Russia in the Eurovision Song Contest 2011

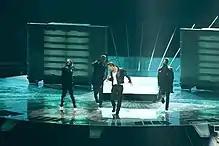
Alex Vorobyov performing "Get You" at the final of the Eurovision Song Contest 2011 on 14 May 2011

Russia began the Eurovision journey with Alex Sparrow (Alexey Vorobyov) as their representative in 2011. Russia competed in the first semi-final on 10 May 2011, with position 7. Russia had been tipped as an early favourite by the bookmakers to win the 2011 contest. After voting ended, Russia qualified for the grand final on Saturday 14 May, achieving 9th place and 64 points. The public awarded Russia 4th place with 93 points and the jury awarded 16th place with 31 points. After the first semi, Russia drew position 10 for the grand final. At the end of voting in the grand final, Russia ended 16th with 77 points, the worst placing for Russia since 1995, and only the second time they placed outside the top 15. The public awarded Russia 7th place with 138 points and the jury awarded 25th (last) place with 25 points.